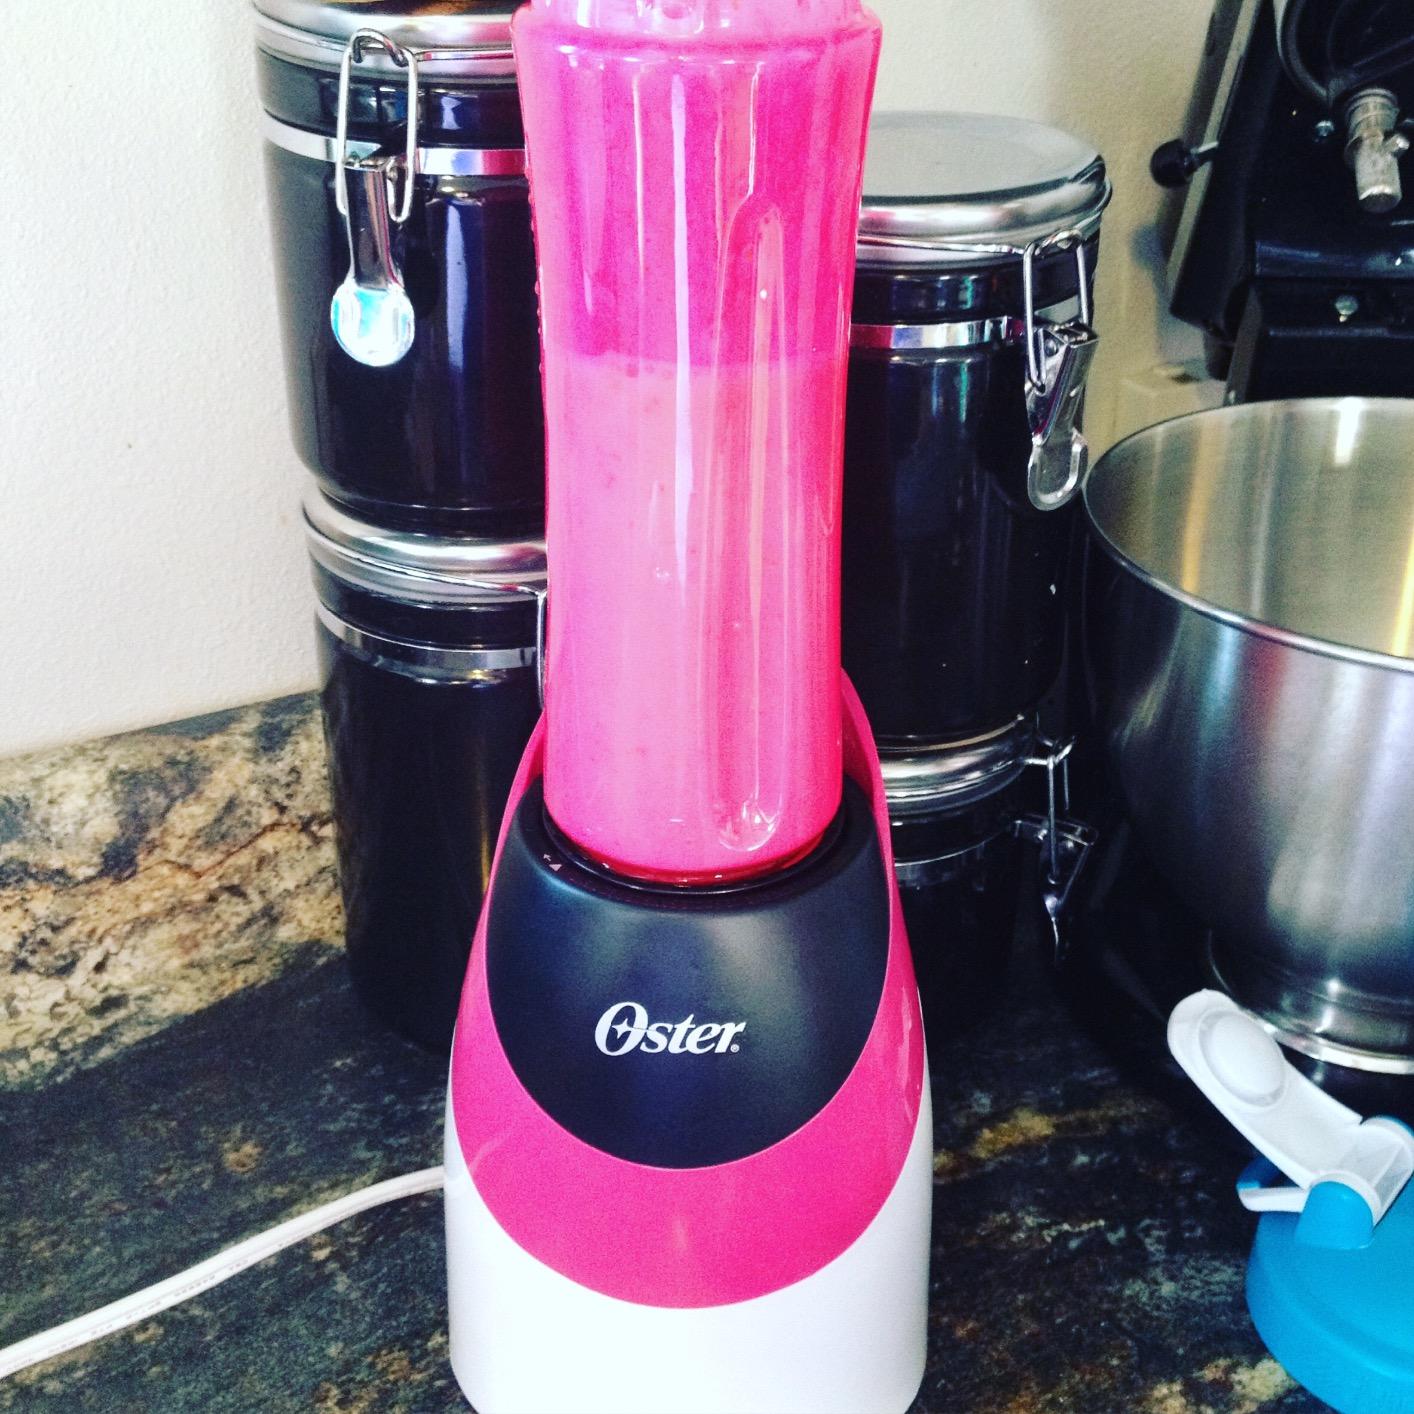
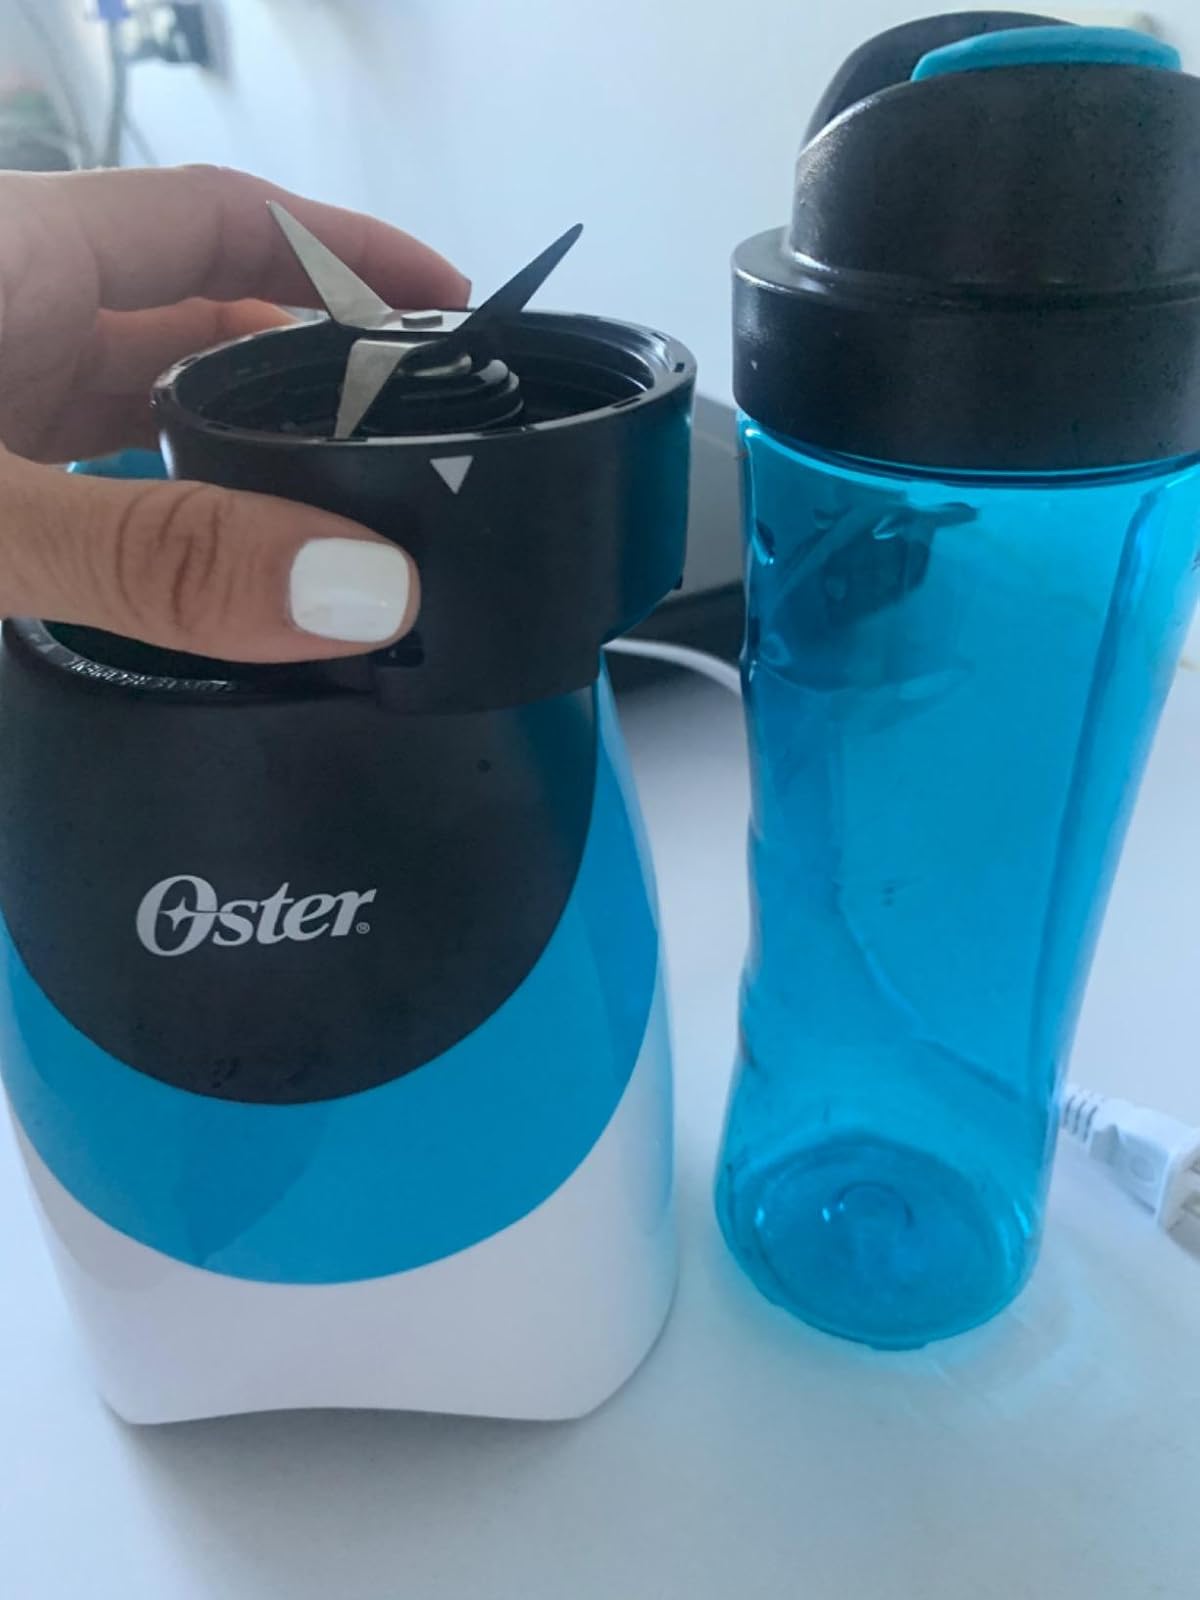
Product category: items_blender
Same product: no